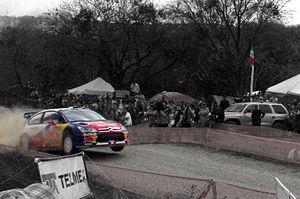
Pour la dernière apparition de moteurs 2 L Turbo en catégorie reine, Sébastien Loeb remporte en 2010 un septième titre mondial consécutif dans le championnat WRC, le dernier au volant de la Citroën C4. Arborant à son actif douze podiums sur les treize manches de la saison, il échappe aux coups du sort ayant caractérisés sa saison précédente et retrouve la régularité qui lui avait fait défaut, seul le handicap du balayage sur les épreuves terre perdurant. Avec la refonte du barème de points permettant de mettre davantage en valeur les victoires, il décroche sa nouvelle couronne à deux manches de la clôture sur un écart de points record par rapport à son dauphin Jari-Matti Latvala. Aux côtés de ses coéquipiers Dani Sordo et Sébastien Ogier, il participe également à la conquête du sixième titre Constructeurs de la marque aux chevrons. Il poursuit enfin ses piges annuelles en GT lorsque son agenda le lui permet et achève son année sportive en accédant pour la septième fois à la finale individuelle de la Course des Champions en autant de participations.
Le Rallye du Mexique 2010 est le 2ᵉ rallye du Championnat du monde des rallyes 2010. Il a été remporté par Sébastien Loeb et Daniel Elena sur Citroën C4 WRC.